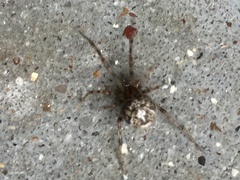
Species: Parasteatoda_tepidariorum